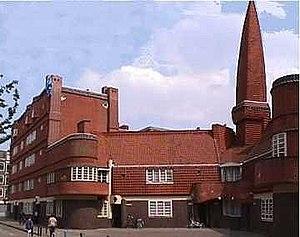
L'École d'Amsterdam est un style d'architecture qui s'est développé au début du XXᵉ siècle aux Pays-Bas.
L'architecture expressionniste est un mouvement architectural qui se développa en Europe du Nord pendant les premières décennies du XXᵉ siècle en parallèle avec l'expressionnisme dans les arts appliqués et vivants.
Le terme Expressionnisme de brique distingue une variante spécifique de l'architecture expressionniste utilisant la brique, les tuiles ou la brique vitrifiée comme matériaux de construction de prédilection. Les bâtiments répondant à ce style furent construits surtout dans les années 1920, et particulièrement en Allemagne.